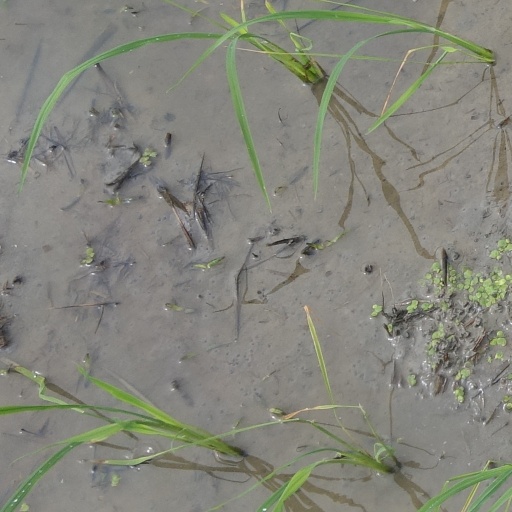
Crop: rice